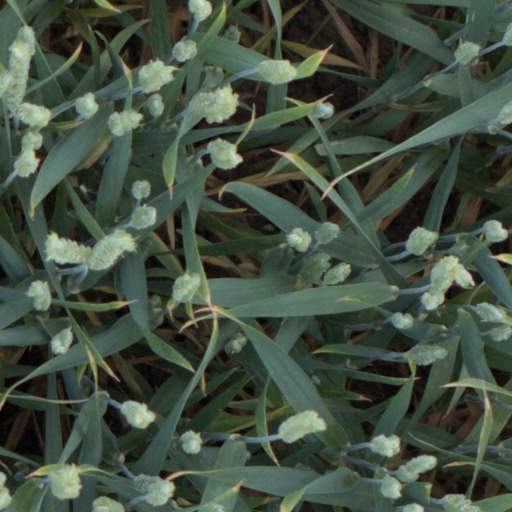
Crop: wheat